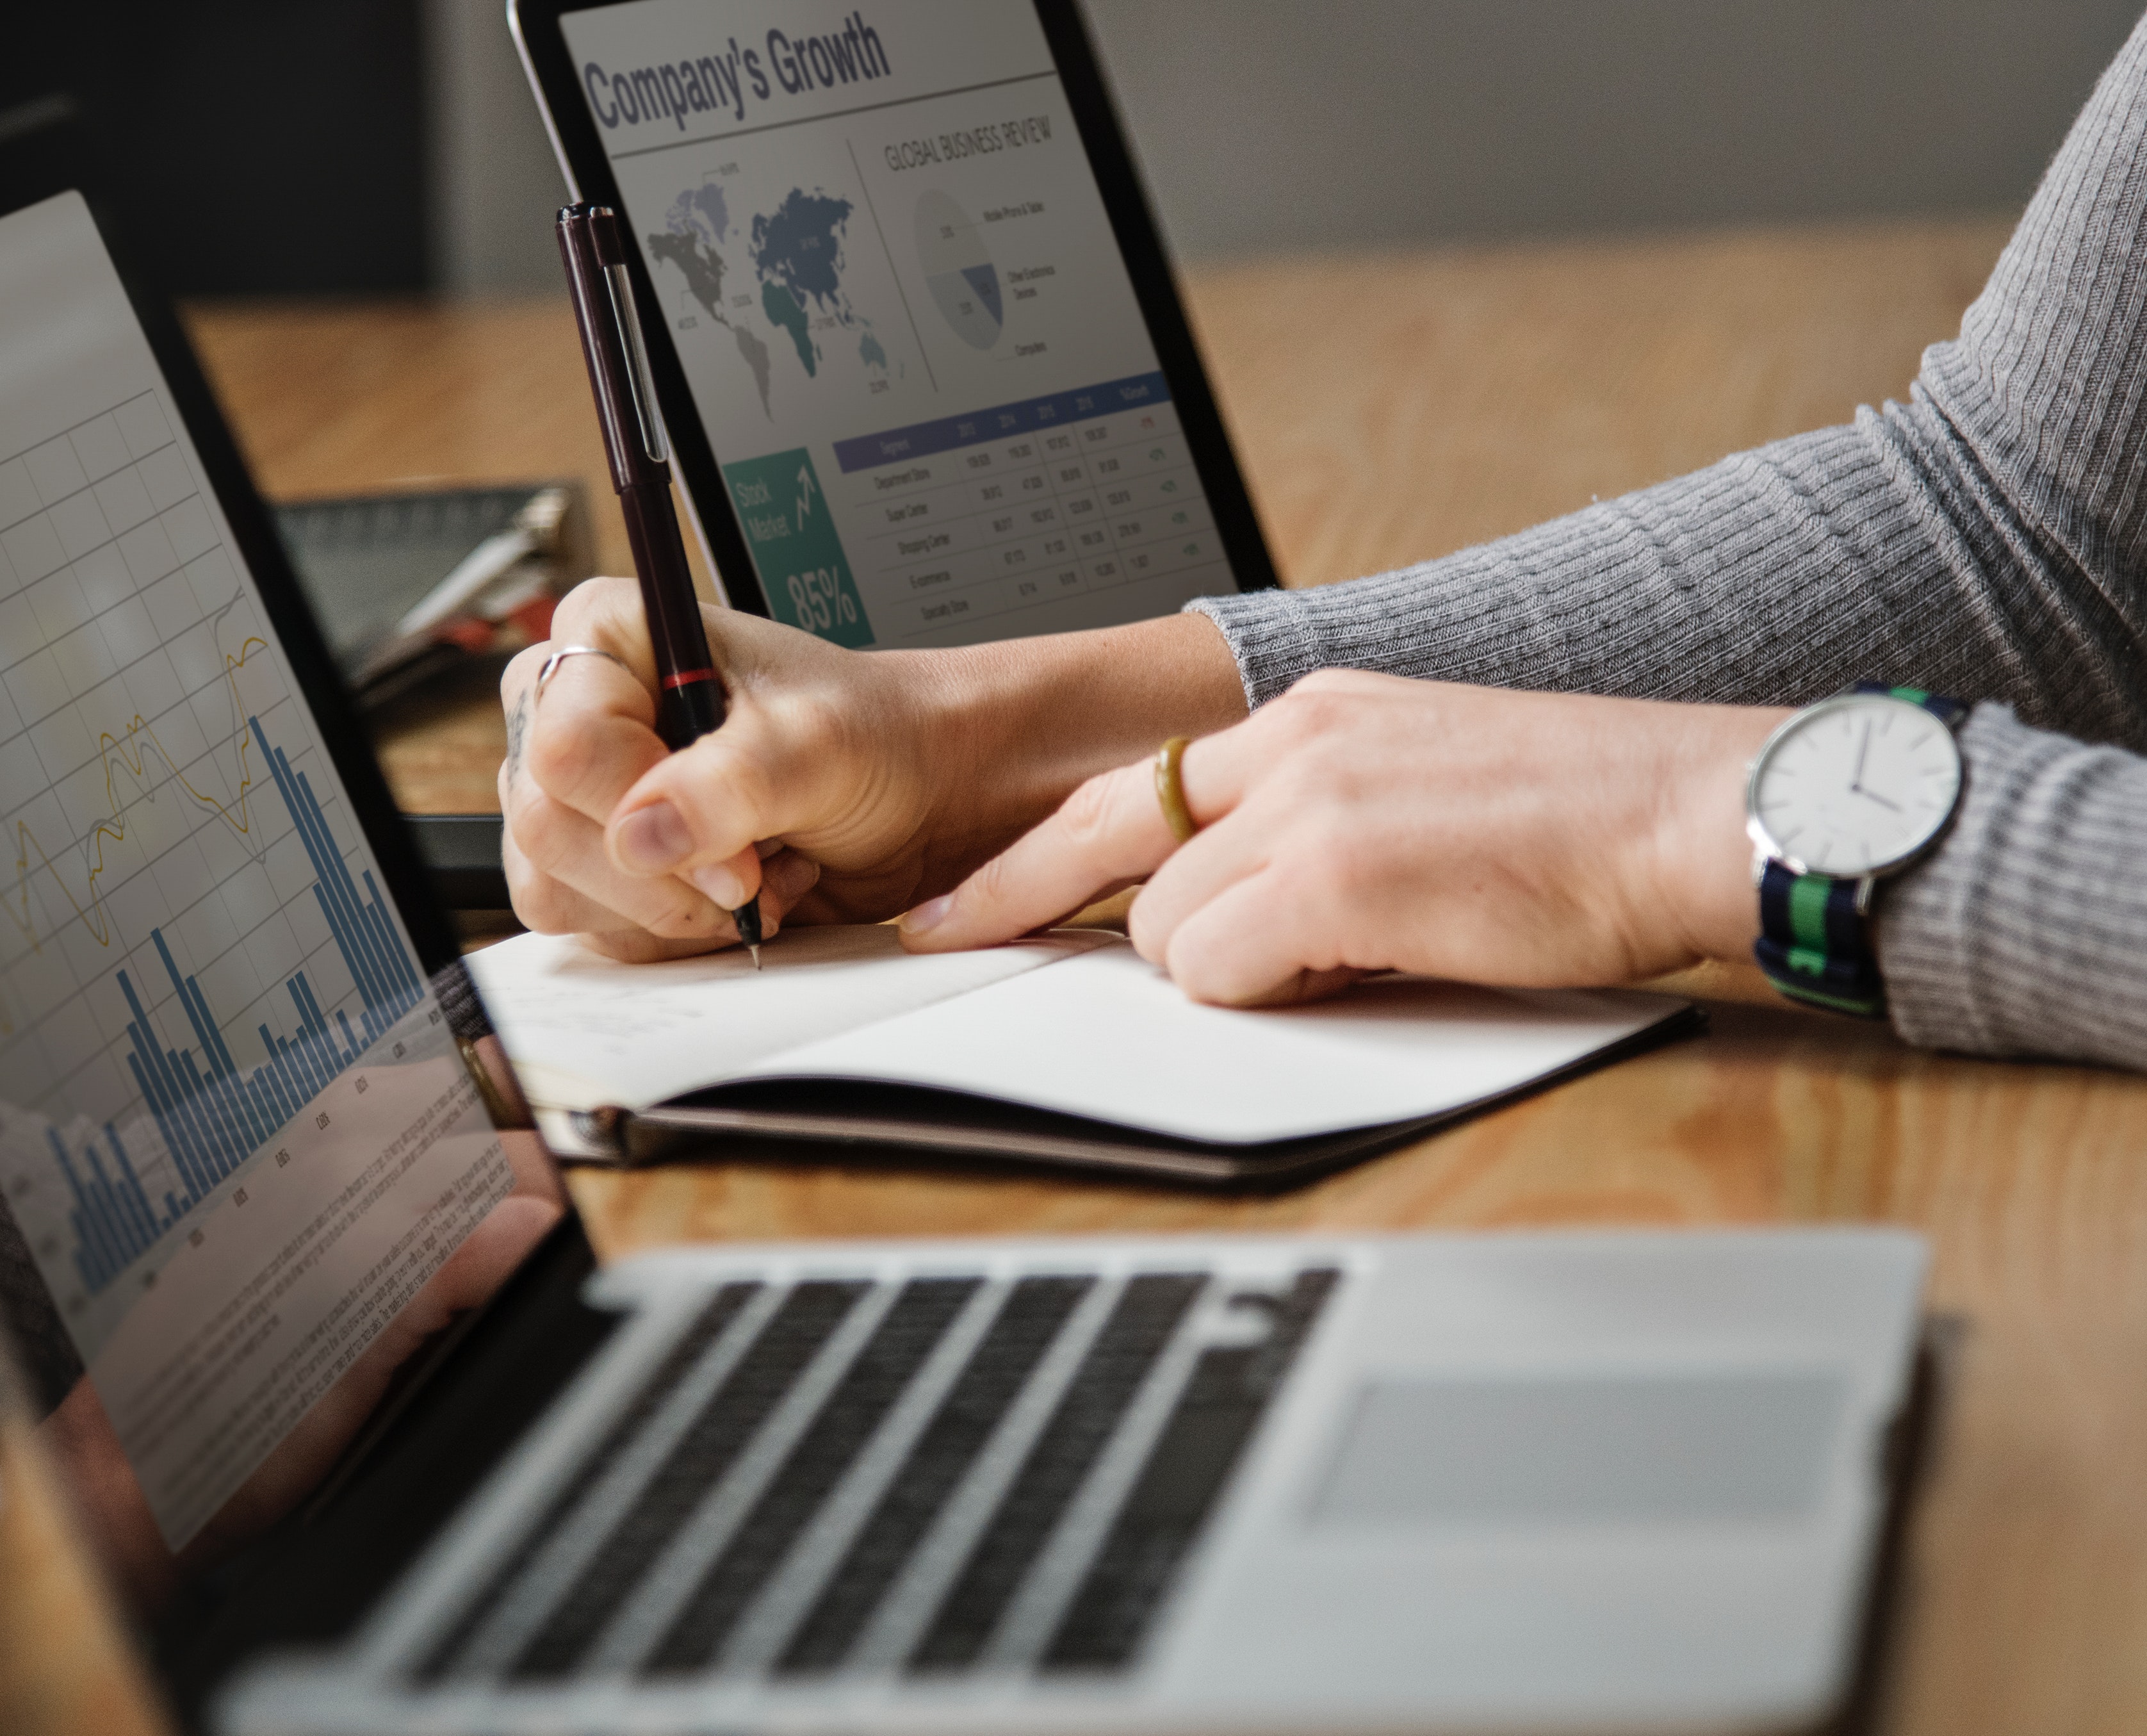
hand, job, writing, employment, font, document, learning, white collar worker, finger, writing instrument accessory, business, gesture, businessperson, office supplies, paper, desk, student